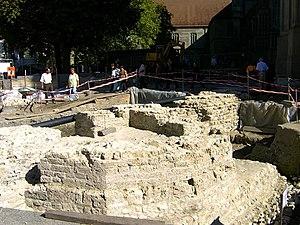
La cathédrale Notre-Dame de Constance est l'ancien siège de l'évêché de Constance, en Allemagne. La première construction de l'édifice remonte aux premiers temps de la création du siège épiscopal, vers l'an 600, et est mentionnée pour la première fois en l'an 780. Elle fut pendant douze siècles le siège de l'évêque de Constance et accueillit les débats du Concile de Constance. Depuis la disparition de l'évêché de Constance en 1821, la cathédrale est utilisée comme église paroissiale.